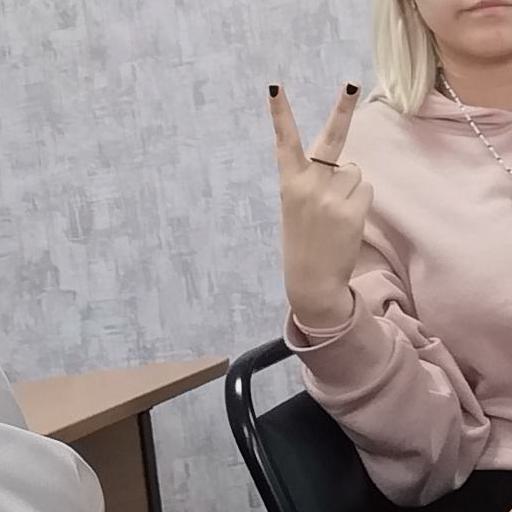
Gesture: peace_inverted